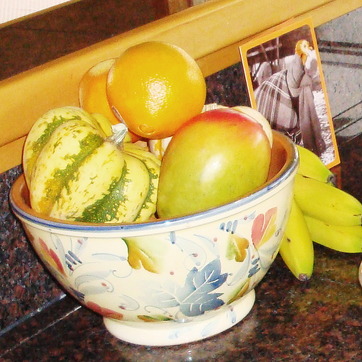
Material: food